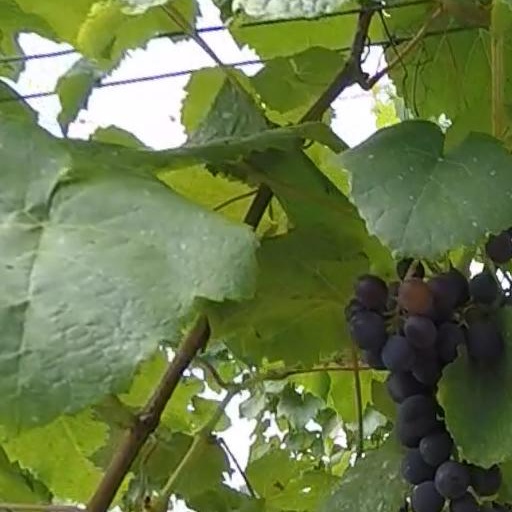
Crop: grape